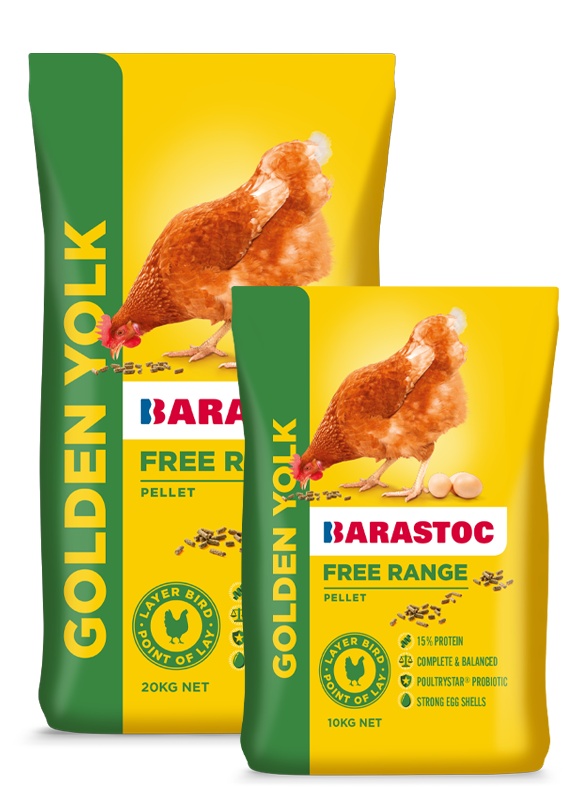
Barastoc Golden Yolk 20kg
Brand: Barastoc
Barastoc Golden Yolk has been specially formulated to provide a complete and balanced diet tailored to the needs of a laying hen. As the laying of eggs depletes the levels of protein energy and calcium in your hen's body, Golden Yolk replenishes ensuring your hen maintains a healthy condition. FEATURES AND BENEFITS: Nutritionally balanced to support the health of both hen and egg Enriched with bioavailable calcium and phosphorus for strong eggshells Ingredients are finely milled and pressed into a pellet to reduce food waste
Category: Business & Industrial > Agriculture > Animal Husbandry > Livestock Feed > Chicken Feed